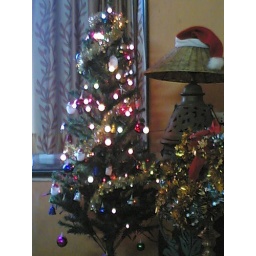
A Christmas tree in a cosmopolitan Hindu house